Mylène Halemai

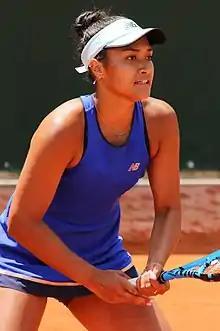
Halemai at the 2019 French Open

Mylène Halemai (born 11 August 2001) is a French professional tennis player and beauty pageant titleholder.